Traditions of Catalonia

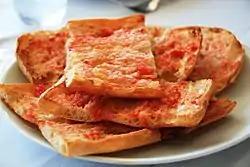
The pa amb tomàquet.

There are a number of Catalan culinary traditions, some of them coincide with a religious festival, like cooking a big Christmas Day meal on 25 December which includes "escudella i carn d'olla". Saint Stephen's Day on 26 December is a holiday in Catalonia. It is celebrated right after Christmas, with another big meal including "canelons" stuffed with the ground remaining meat of the previous day. These events are usually celebrated along with kin and close friends.